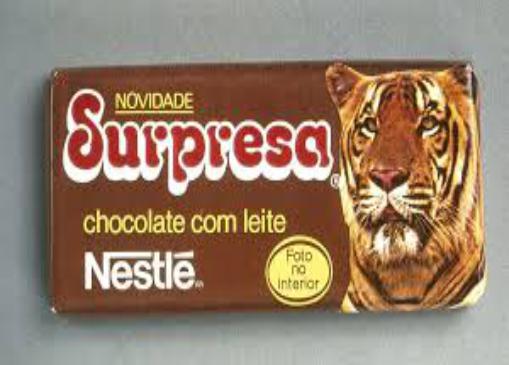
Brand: Chocolate Surpresa
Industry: Food